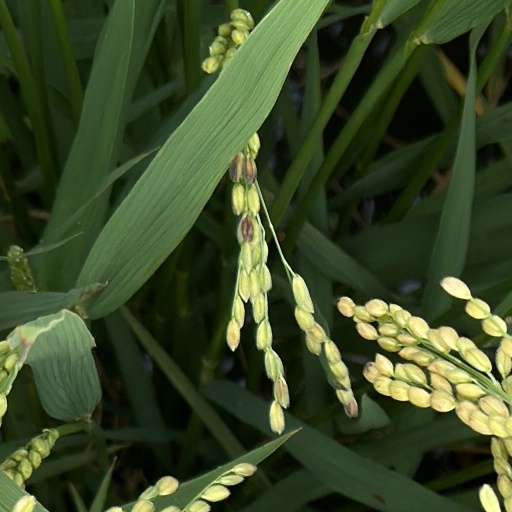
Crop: rice